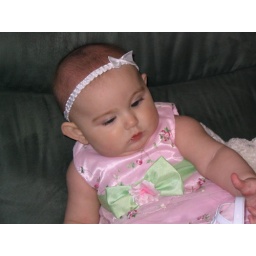
Serenity at memere and pepe's house in the easter dress that they got for her and her easter bunny!